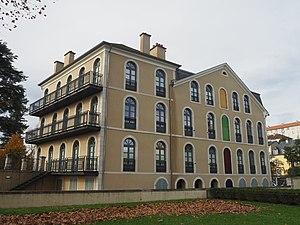
Maison Baylaucq, annexe du musée national du château de Pau.
Le château de Pau est un château défensif et de plaisance situé à Pau, chef-lieu du département français des Pyrénées-Atlantiques en région Nouvelle-Aquitaine. Sa construction s'étale du XIIᵉ au XIXᵉ siècle et il est classé monument historique en 1840. Il accueille depuis 1927 le musée national du château de Pau, consacré à la mémoire et au règne du roi de France et de Navarre Henri IV, né en 1553 au château.